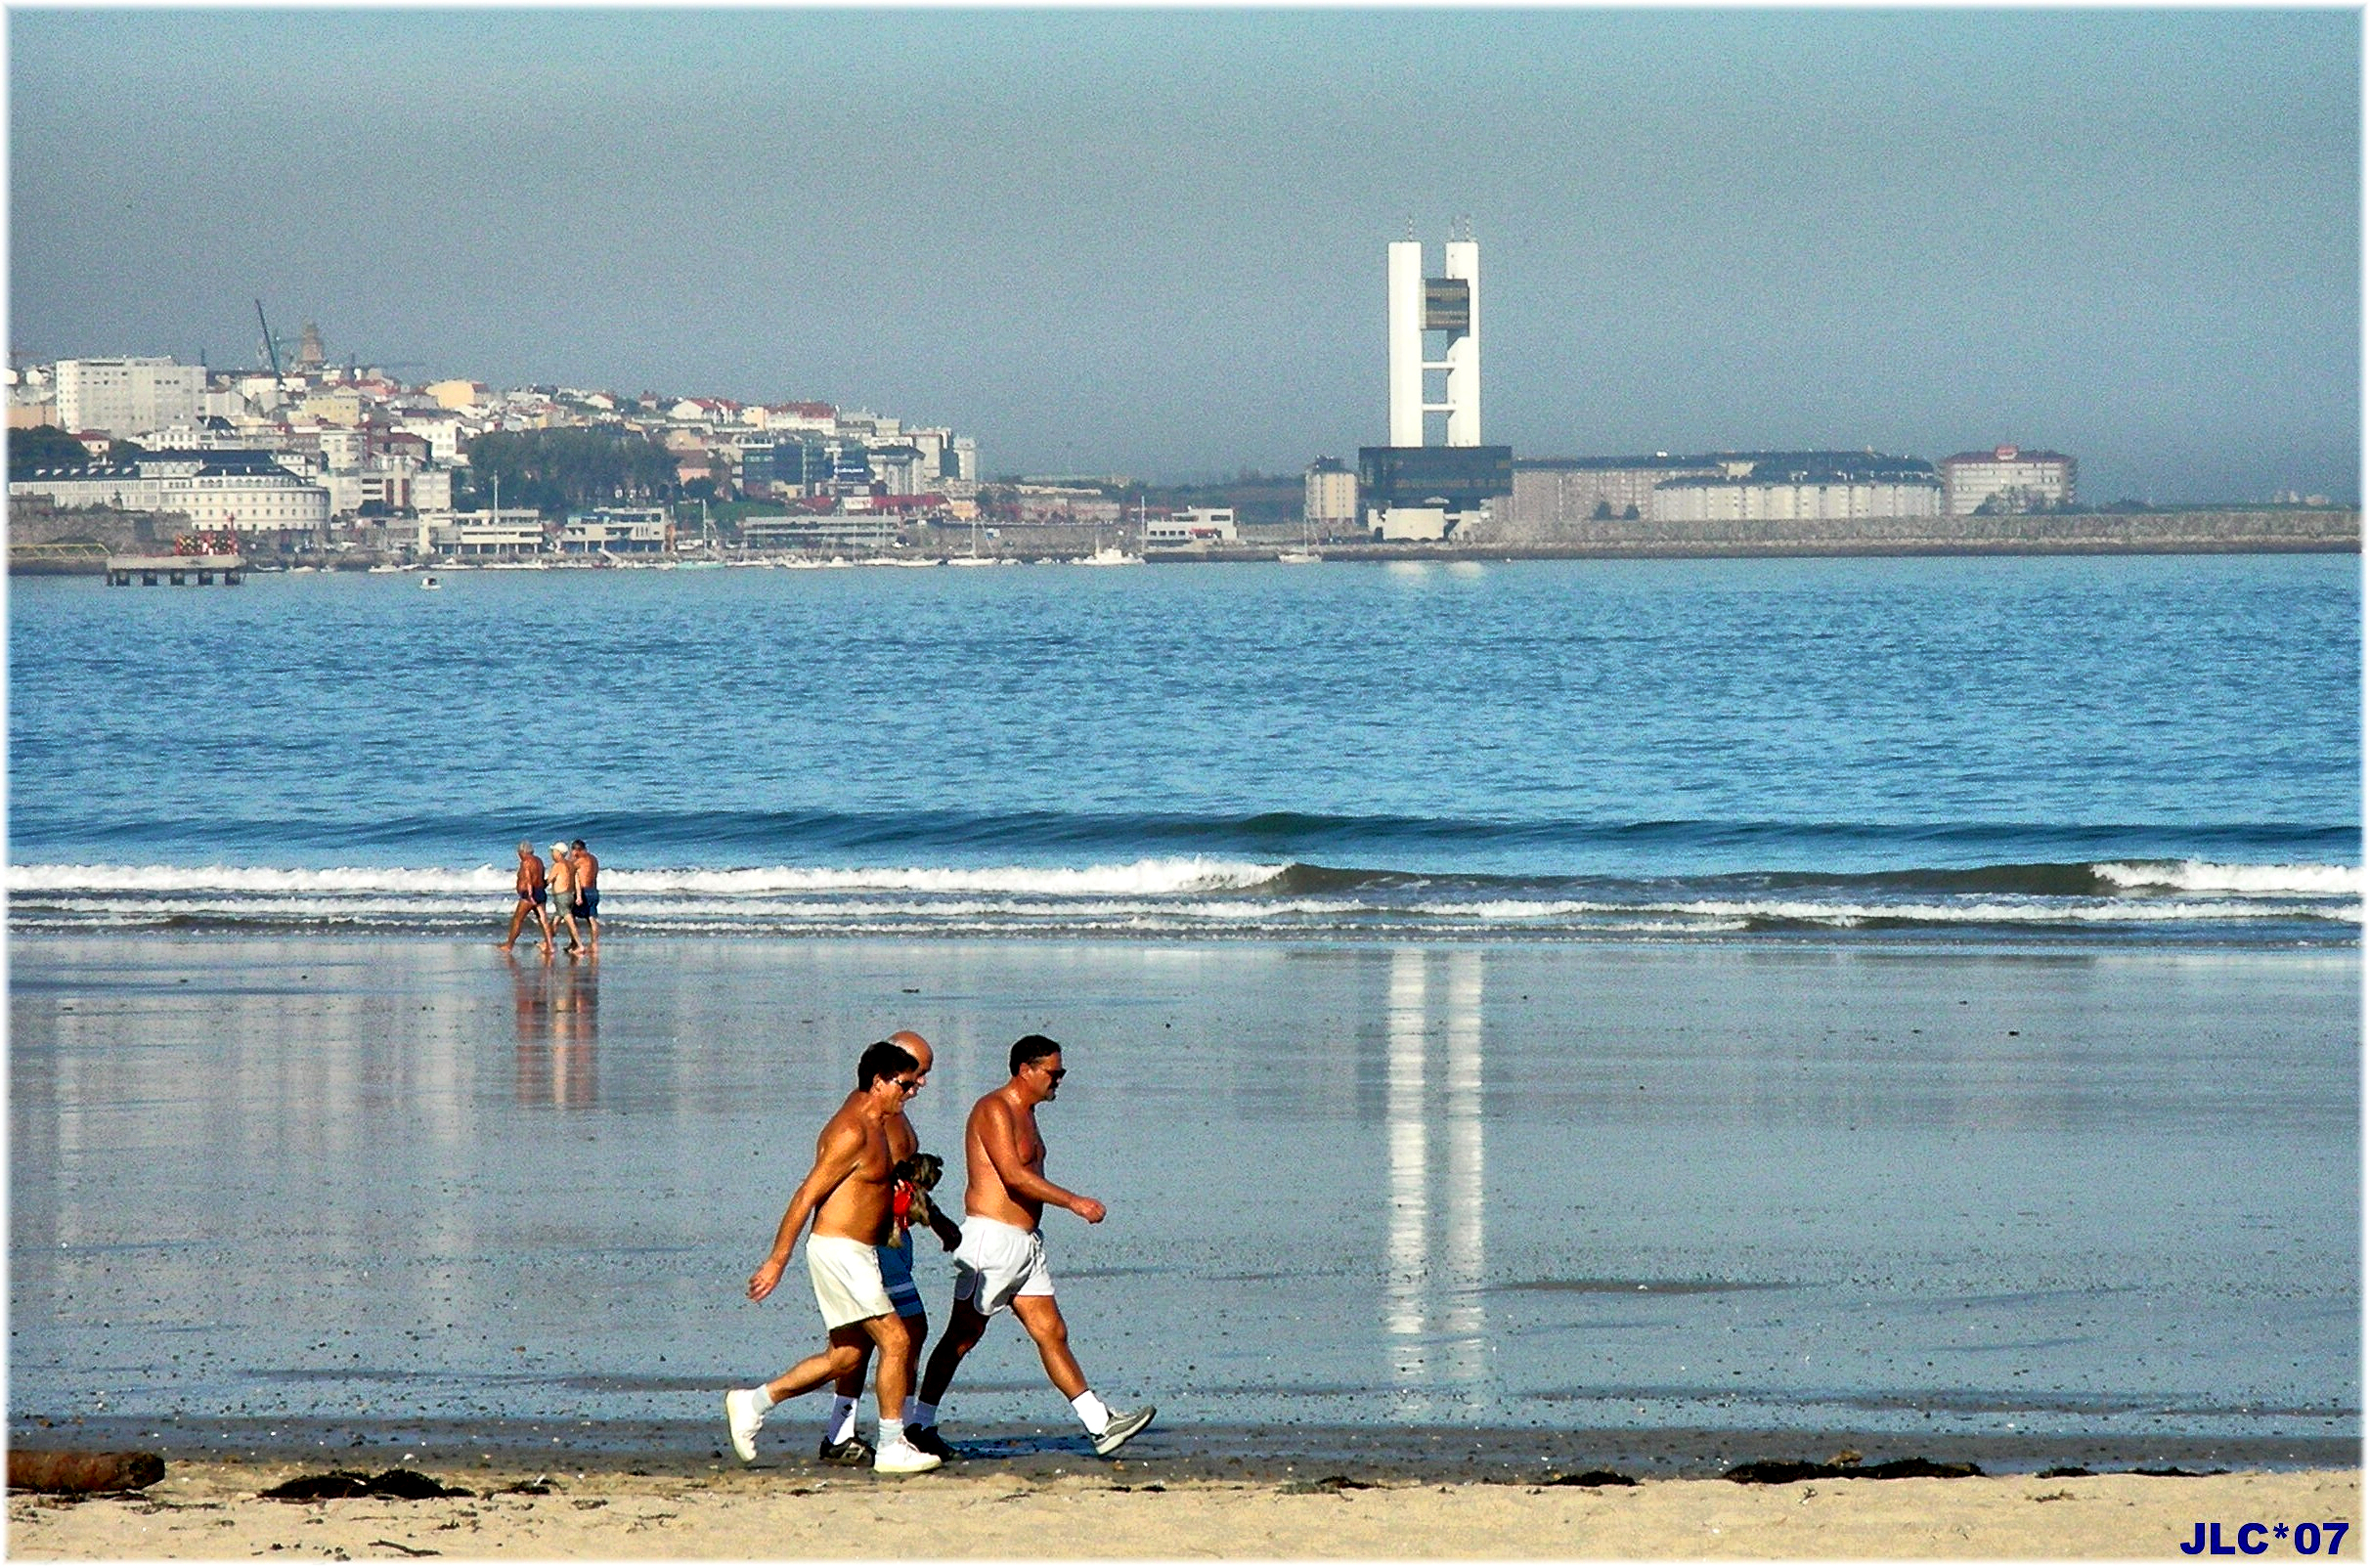
beach, sea, coast, ocean, horizon, shore, wave, vacation, bay, body of water, spain, mar, galicia, acorua, corua, galiza, oleiros, playas